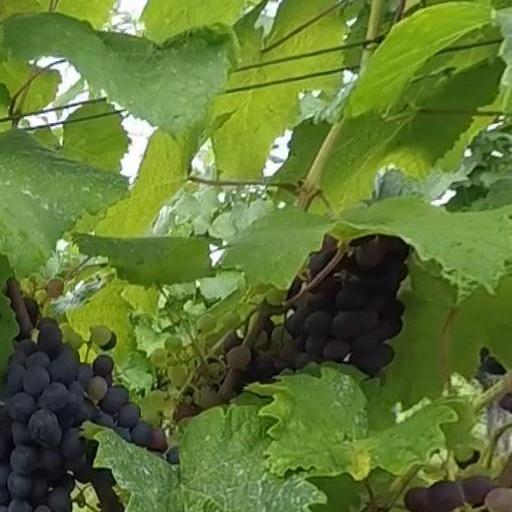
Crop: grape